Tamping machine

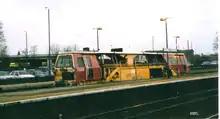
A GTRM Rail tamping machine

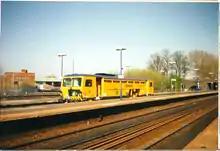
An Amey tamping machine

The basic principles and functions of a tamping machine remain the same regardless of manufacturer with only minor differences in design.